Moses Tladi

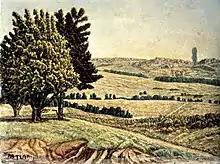
Moses Tladi Paintings- The House in Kensington B

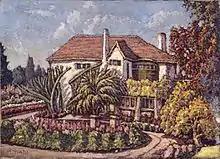
Moses Tladi Paintings - Lokshoek Johannesburg

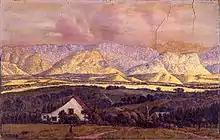
Moses Tladi Paintings - Morning at Magaliesberg Mountains

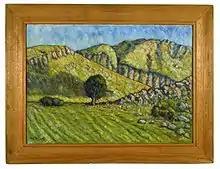
Moses Tladi Paintings - Manako Sekhukuniland

The first major South African exhibition of the work of artist, Moses Tladi, opened at the Iziko South African National Gallery in Cape Town on Heritage Day, 24 September 2015. The exhibition entitled Moses Tladi Unearthed, provided the visitor with an exceptional opportunity to view his work. Cited as the first black artist to have exhibited formally in South Africa, Moses Tladi (1903–1959) developed a reputation as a realist landscape painter.